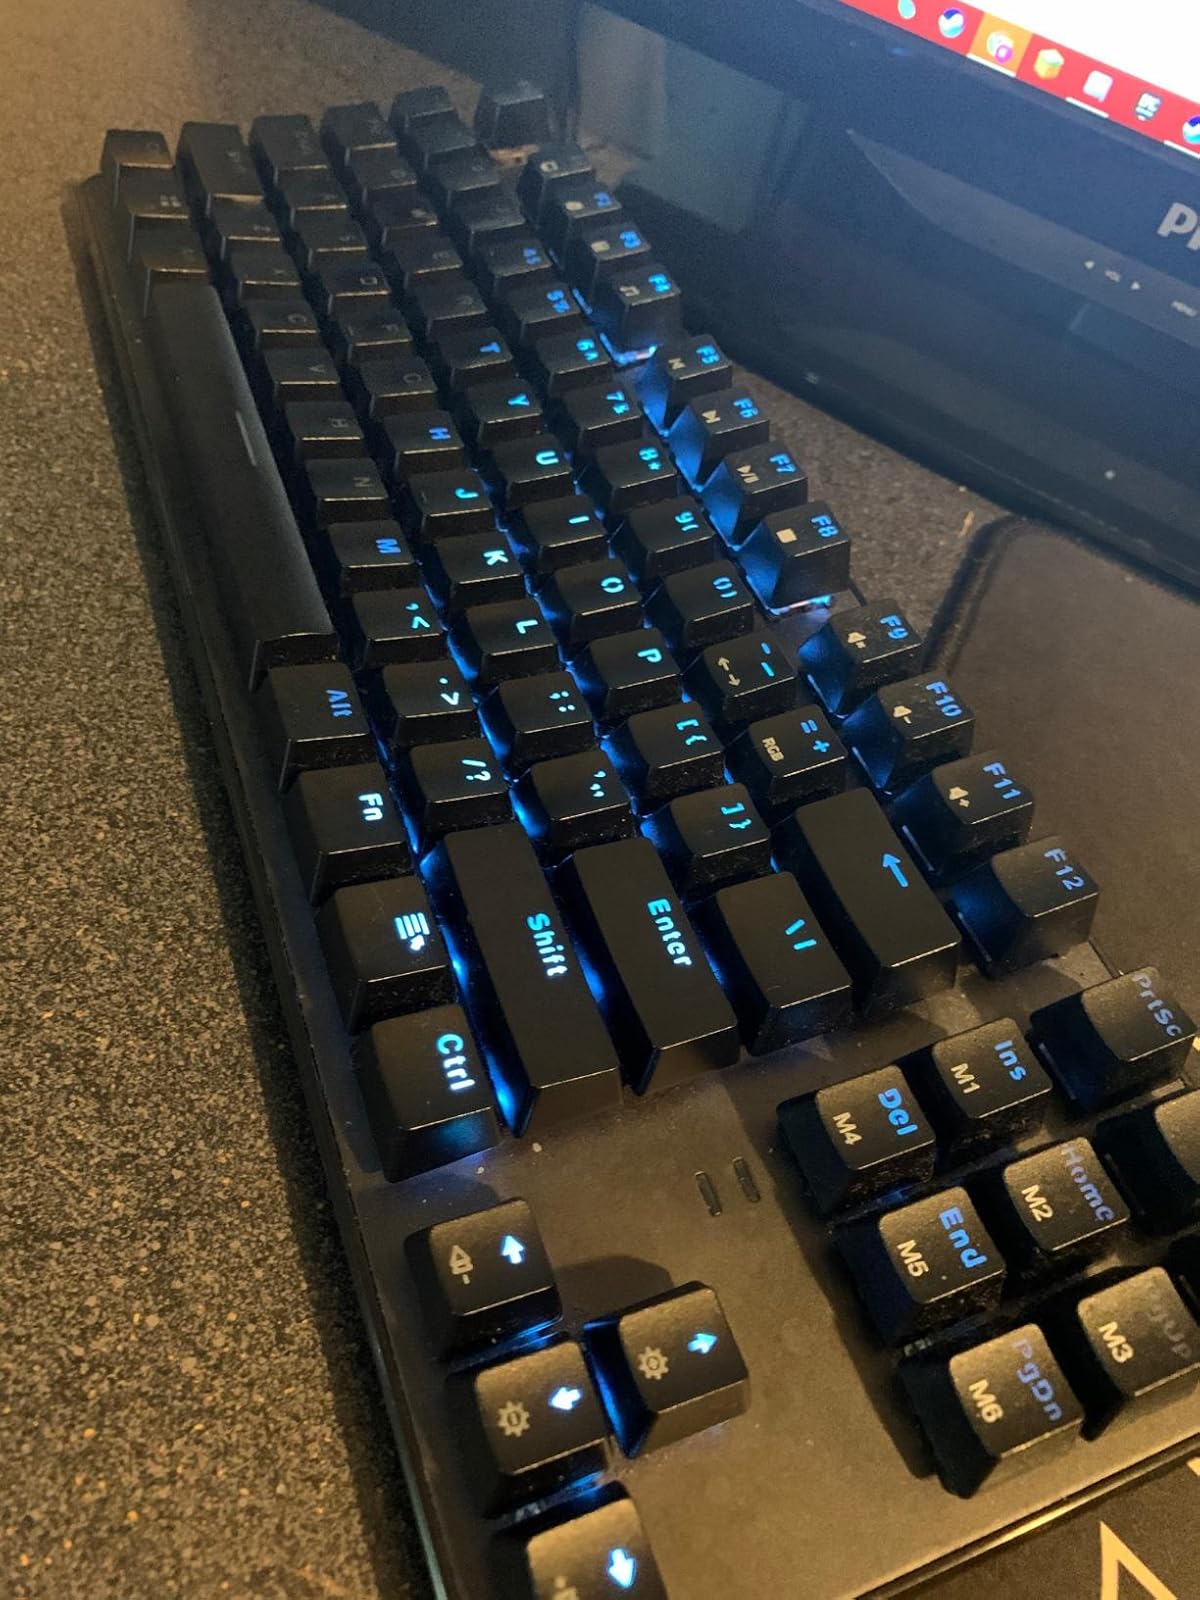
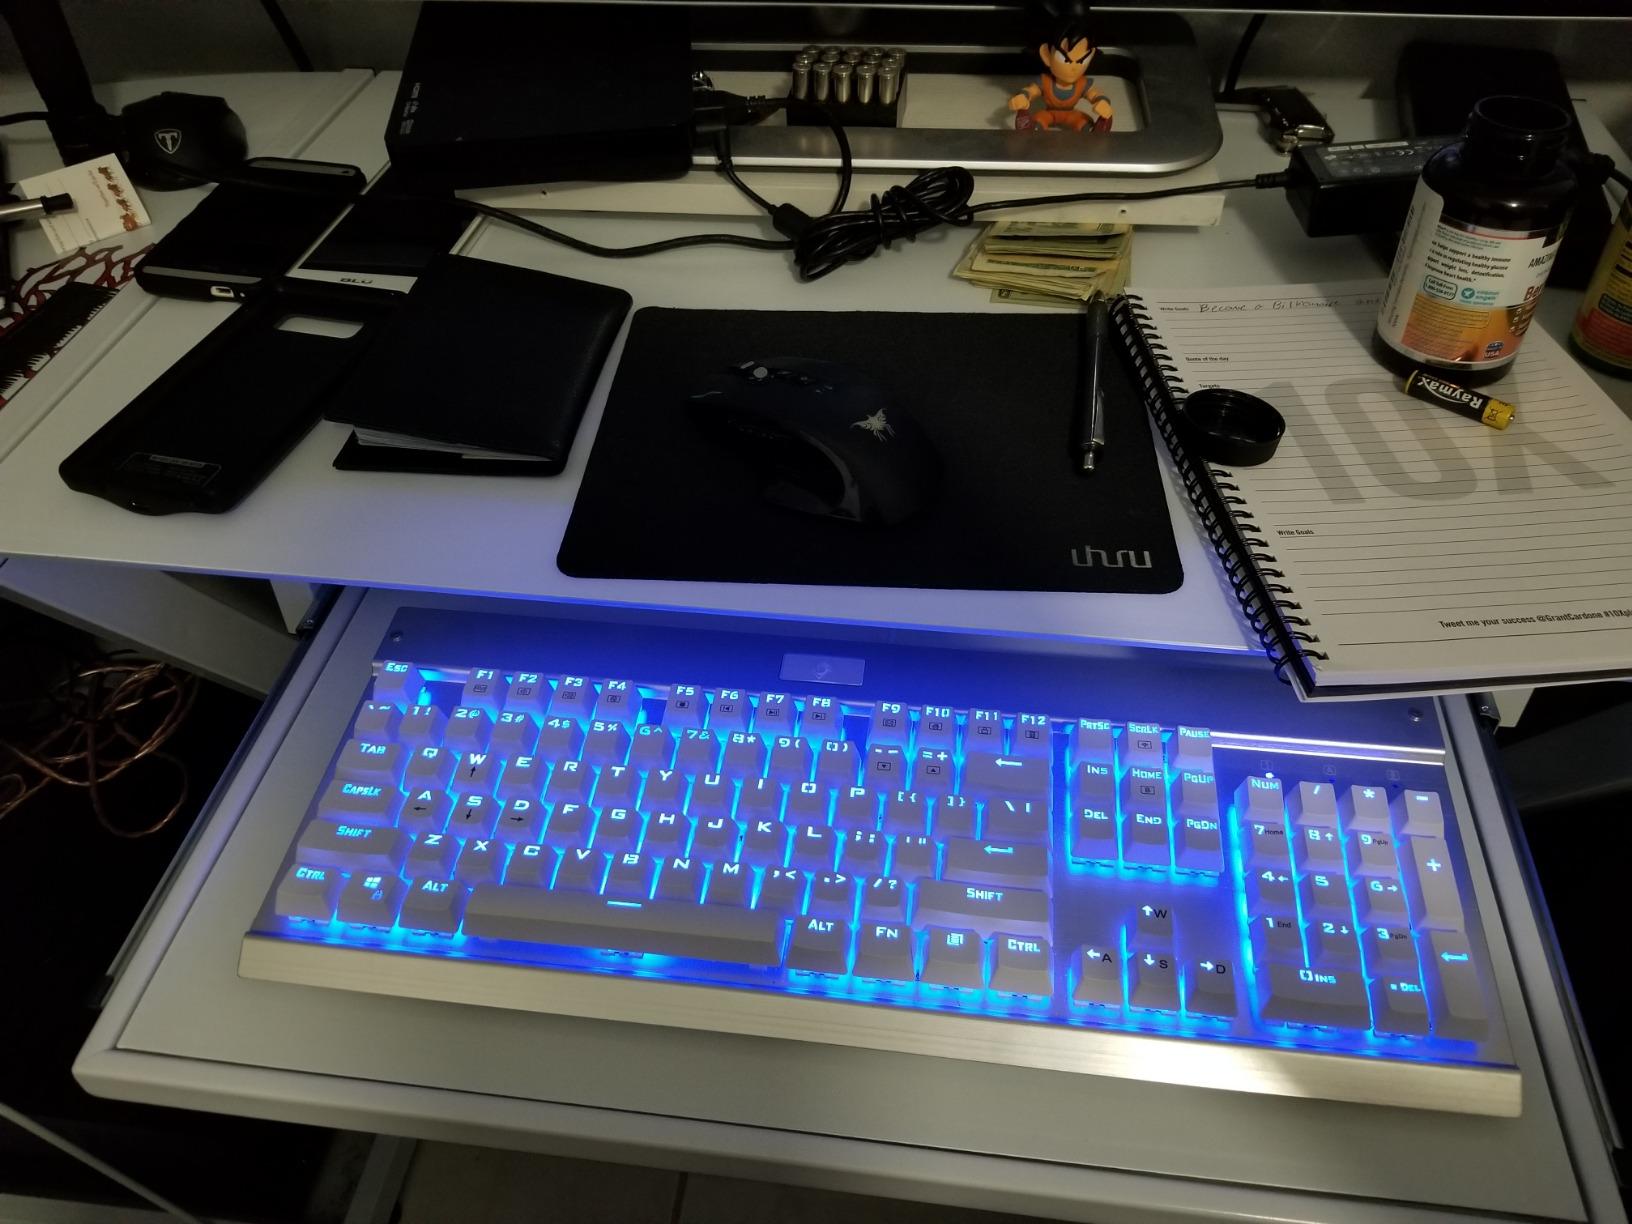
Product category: keyboard
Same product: no